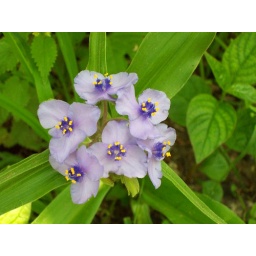
Another pretty flower in the woods near the low water crossing.